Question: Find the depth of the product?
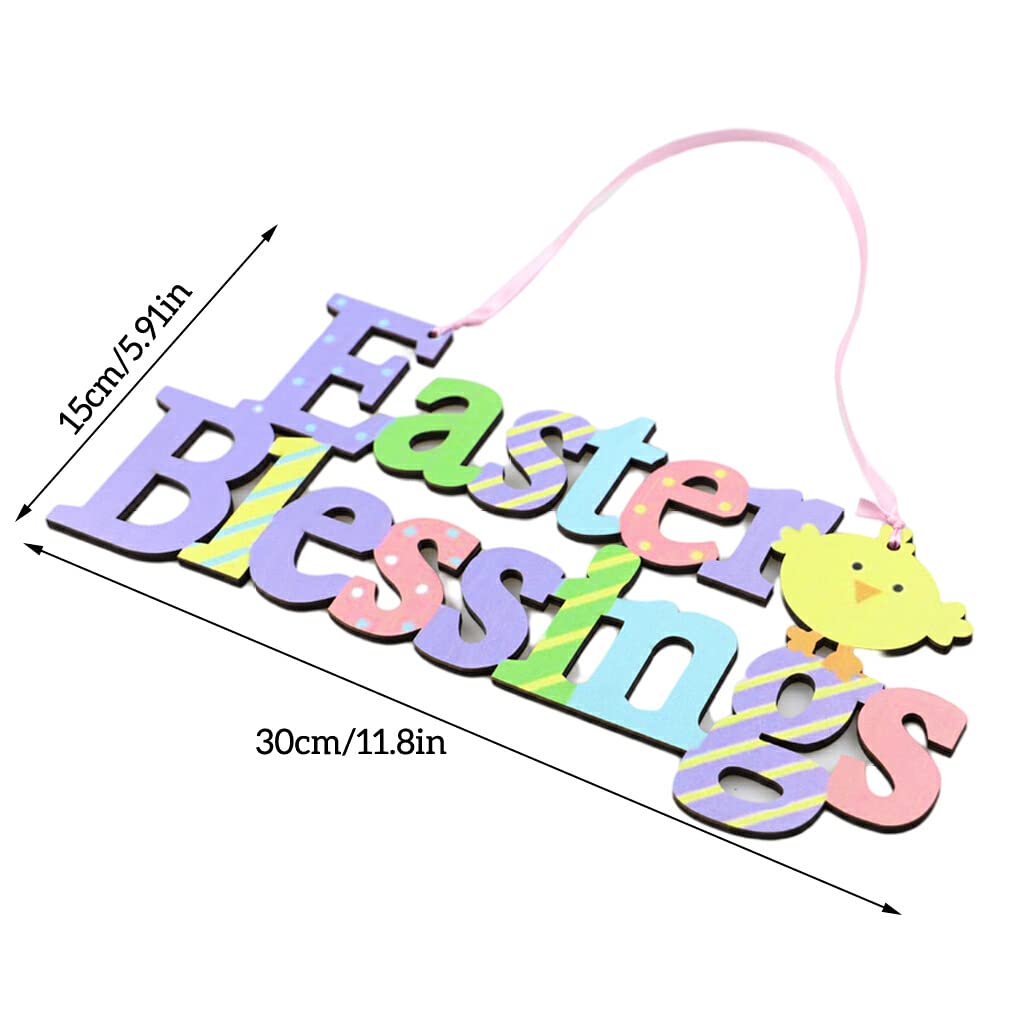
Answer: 30.0 centimetre